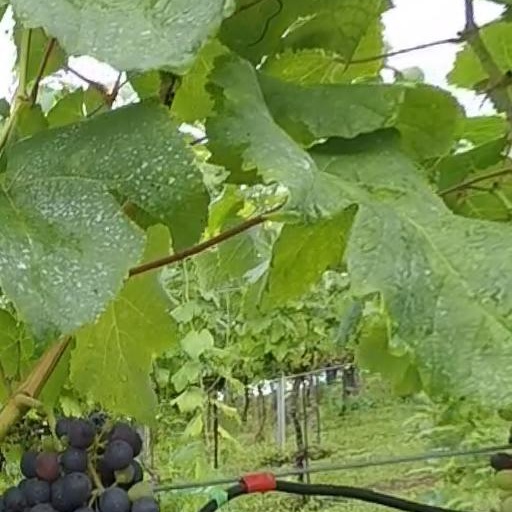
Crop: grape